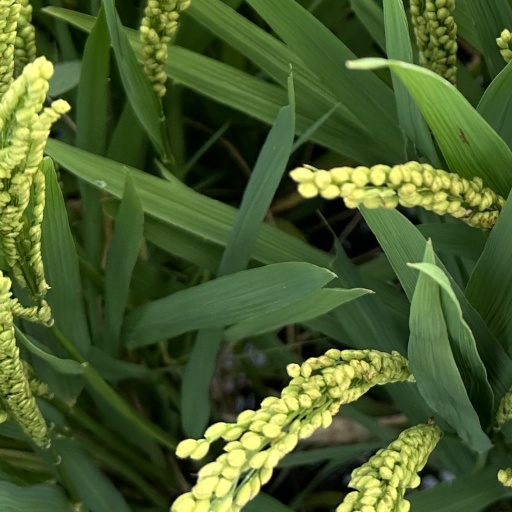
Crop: rice